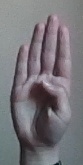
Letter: kaaf